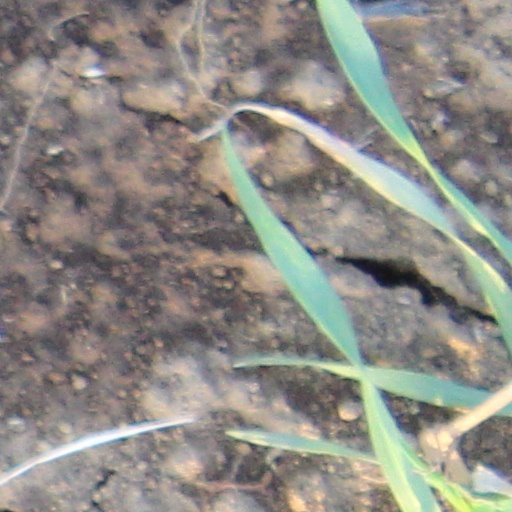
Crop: wheat